Magic Mountain (TV series)

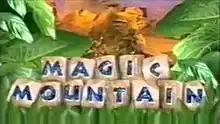

Magic Mountain (Chinese: 神奇山谷; pinyin: shénqí shāngǔ) is a live-action children's television program broadcast on ABC TV on the ABC For Kids broadcasting block from 1997 to 1998 and on China Central Television in China. It was released on VHS, but there has been no DVD release yet. It is a full-body puppet series aimed at children aged two to five years. The series was repeated on ABC TV until 13 February 2004. It was repeated in China until 2013. The ABC's Magic Mountain website was removed during September 2010 when the new ABC Kids website was introduced.